1929 Barcelona International Exposition

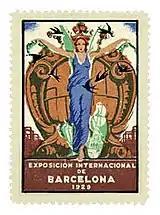

The principal difficulty of the project was the amount of land required. The exposition would need at least 110 hectares, and the Barcelona City Council had only 26 by 1914. Thus, using an 1879 law, they resorted to land-expropriation. In 1917, development work began at Montjuïc, with assistant engineer Marià Rubio i Bellver. Landscaping was done by Jean-Claude Nicolas Forestier, who was assisted by Maria Rubio i Tudurí Nicolau. Their design was distinctly Mediterranean, with classical influences, combining the gardens with the construction of pergolas and terraces. Likewise, a funicular was built to allow access to the top of the mountain, as well as an aerial tram, which connected the mountain with the Port of Barcelona. However, the aerial tram did not open until 1931, after the fair was closed.